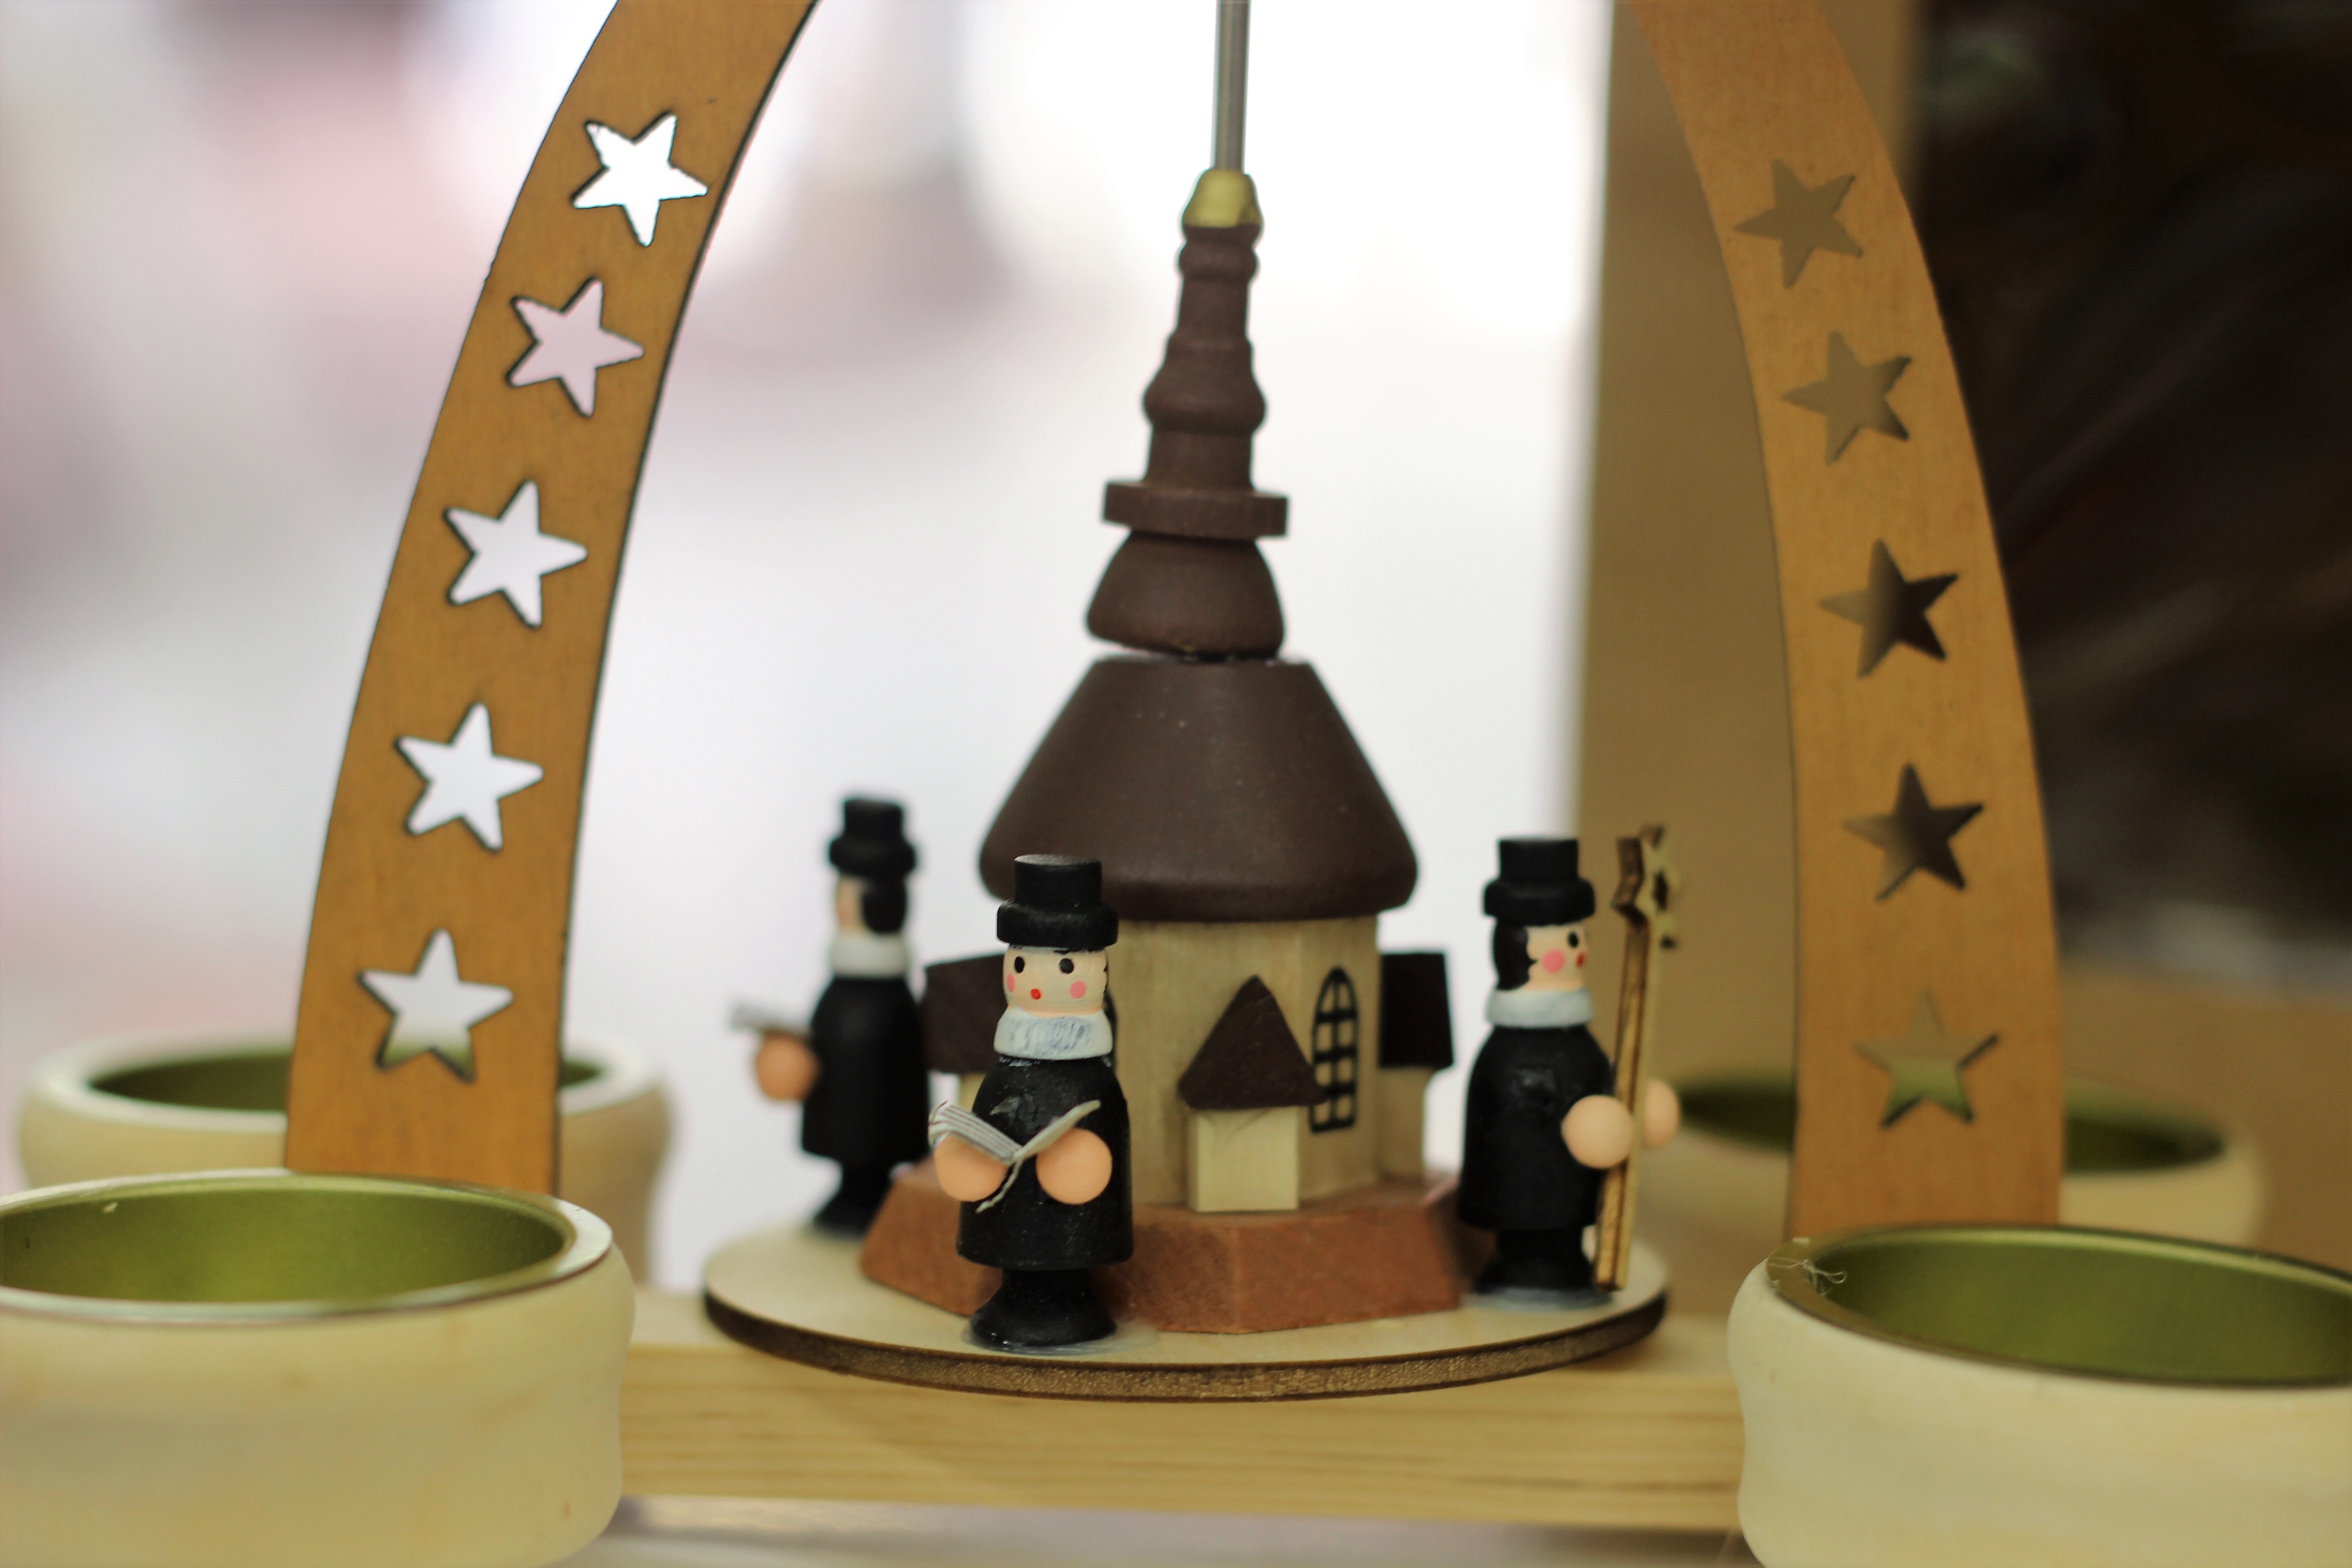
food, christmas, dessert, lighting, toy, deco, christmas angel, candles, games, christmas jewelry, christmas decorations, smokehouse, r ucherpyramide